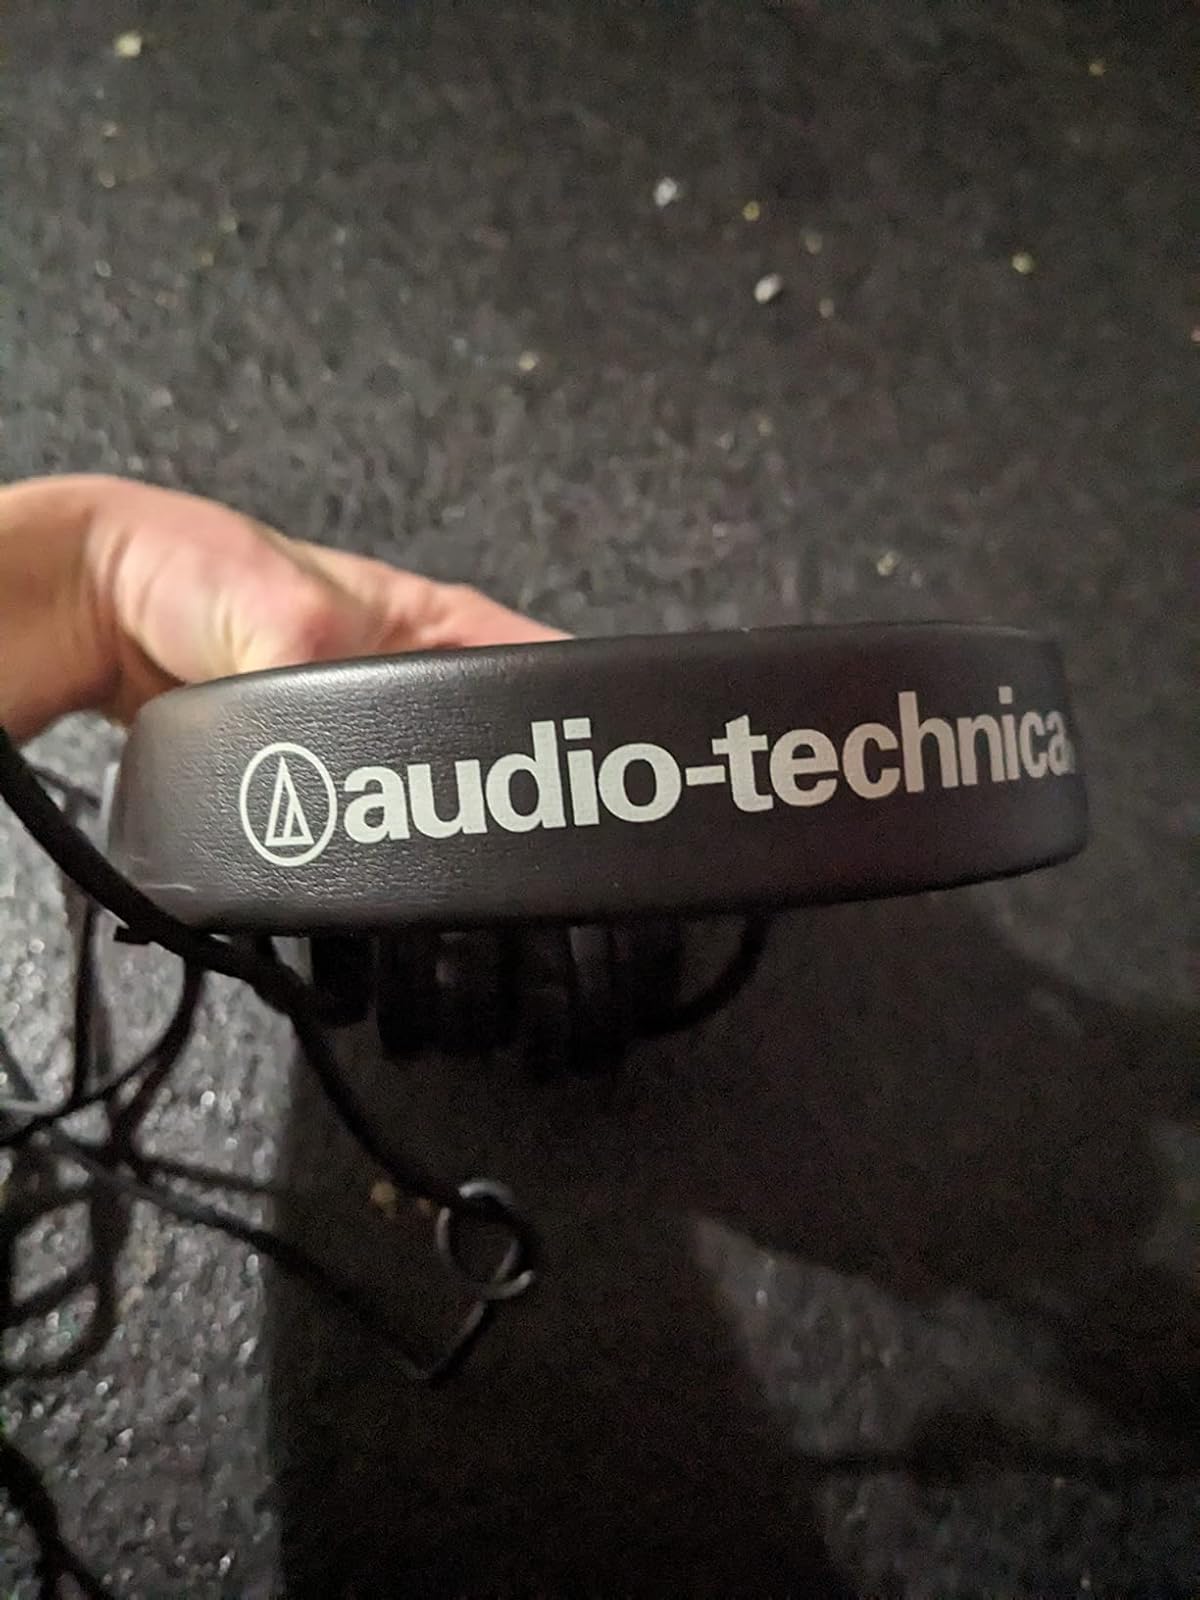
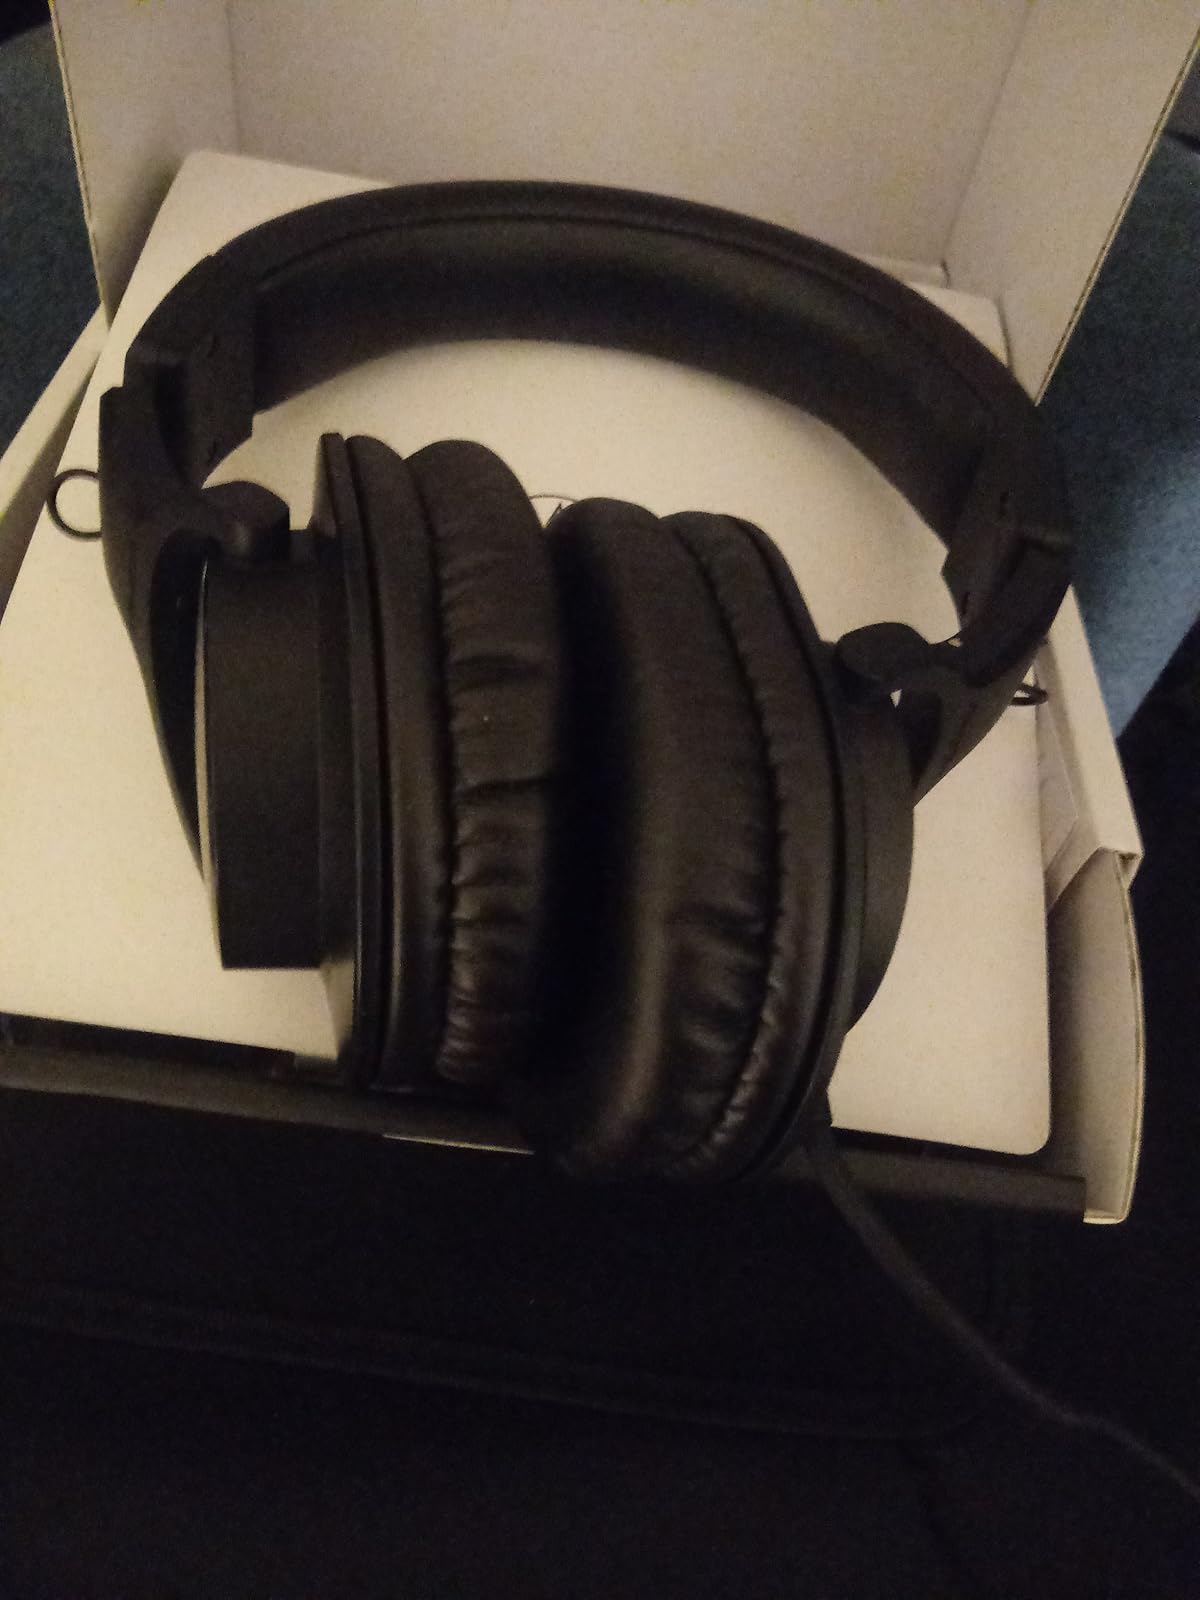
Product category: headphones
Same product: yes